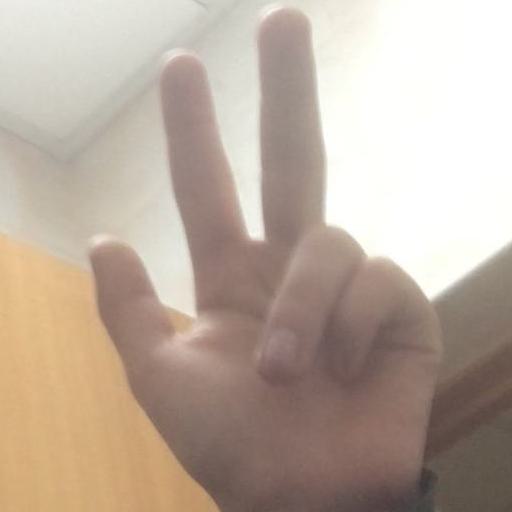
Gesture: three2